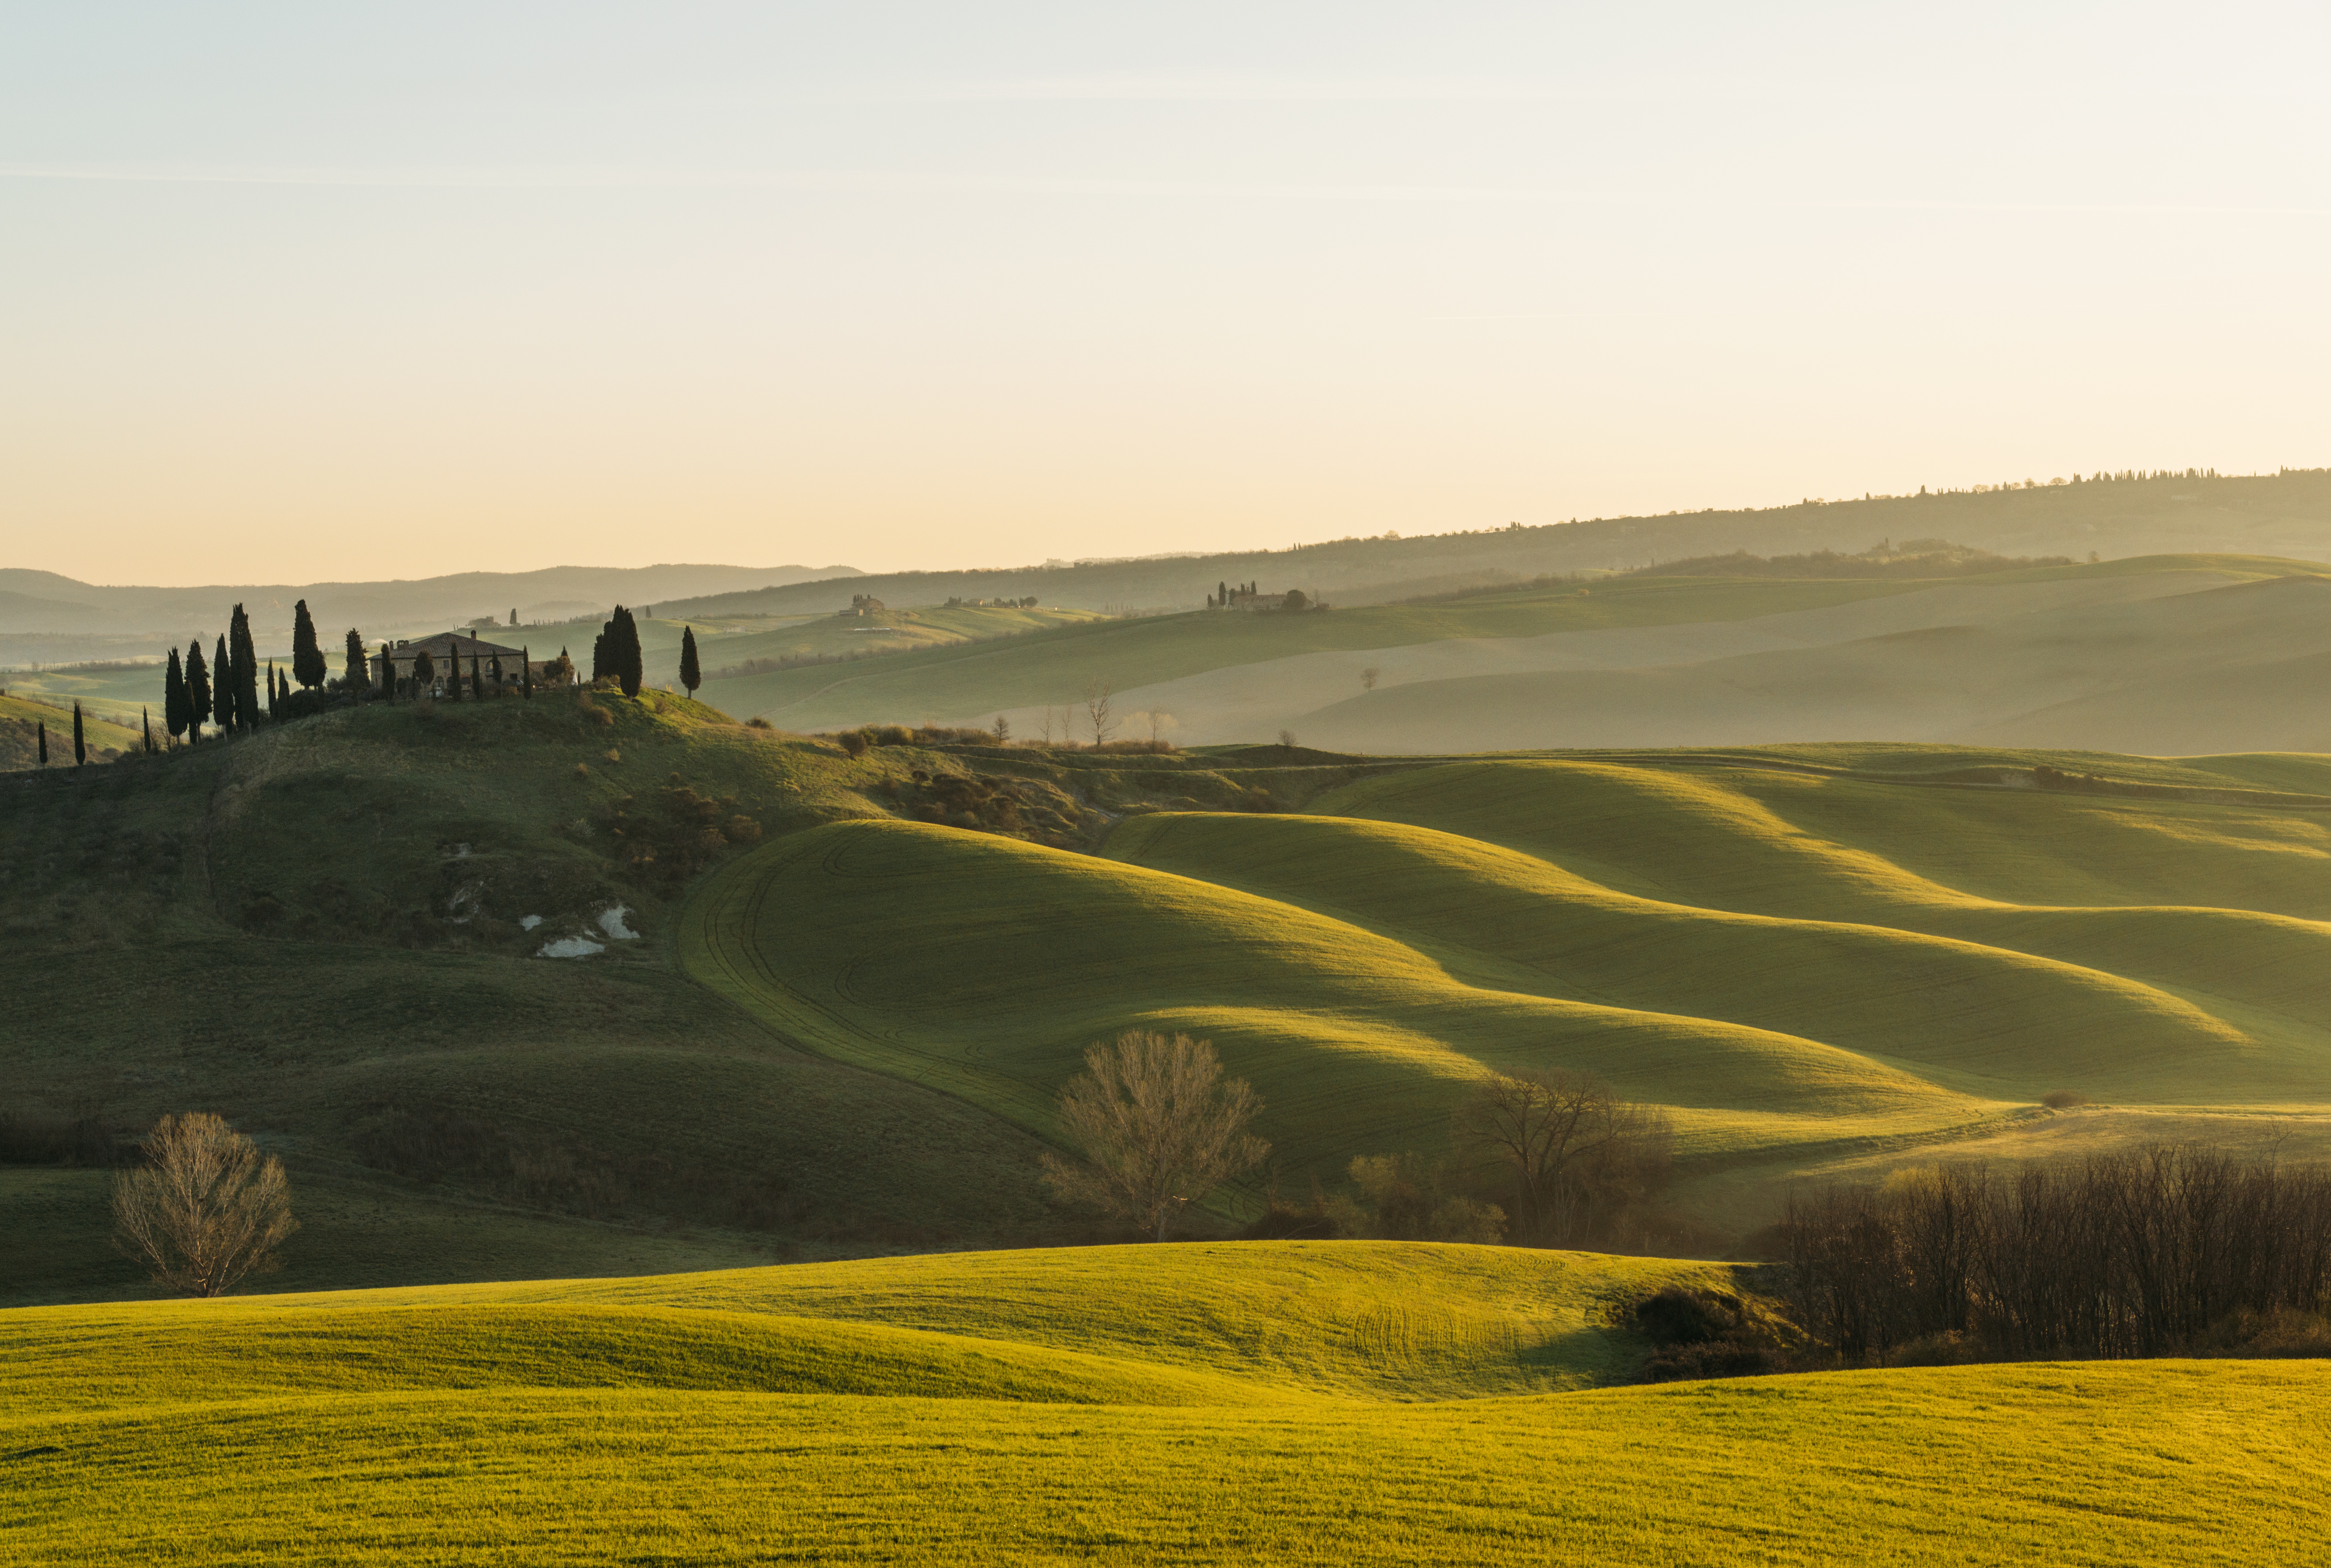
landscape, grass, horizon, sun, sunrise, sunset, field, prairie, sunlight, morning, hill, dawn, orange, tuscany, agriculture, plain, rapeseed, grassland, plateau, habitat, brassica, steppe, rural area, natural environment, atmospheric phenomenon, grass family